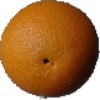
Label: Orange 1